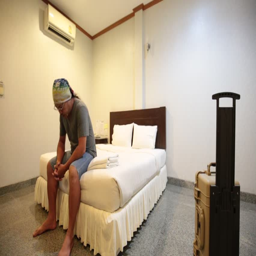
man check in hotel and falls asleep on the bed